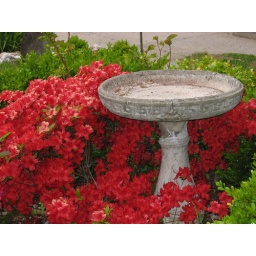
birdbathe in between flowers and plants at the pawtucket (4)